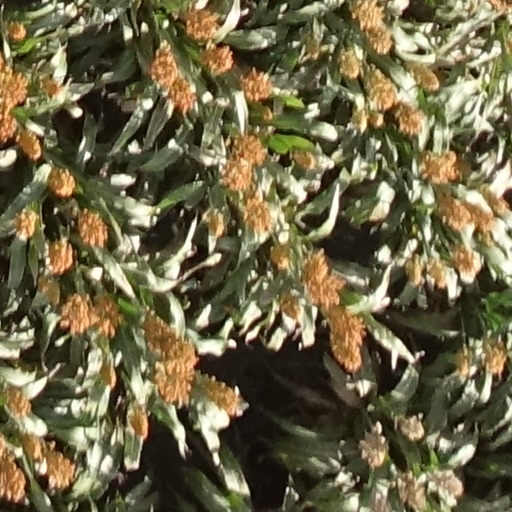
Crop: sorghum